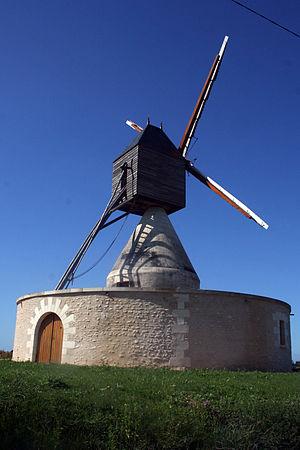
Moulin cavier des Aigremonts à Bléré (Indre-et-Loire)
Bléré est une commune française située dans le département d'Indre-et-Loire, en région Centre-Val de Loire. La ville borde les rives du Cher et est dans l'arrondissement de Loches.
Le moulin à vent est un dispositif qui transforme l’énergie éolienne en mouvement rotatif au moyen d’ailes ajustables. En tant que moulin, il est utilisé le plus souvent pour moudre des céréales, broyer, piler, pulvériser diverses substances, presser des drupes ou écraser des olives pour produire de l'huile; il a pu aussi servir à actionner une pompe, par exemple pour l’irrigation ou pour assécher les polders; ou un groupe de scies.